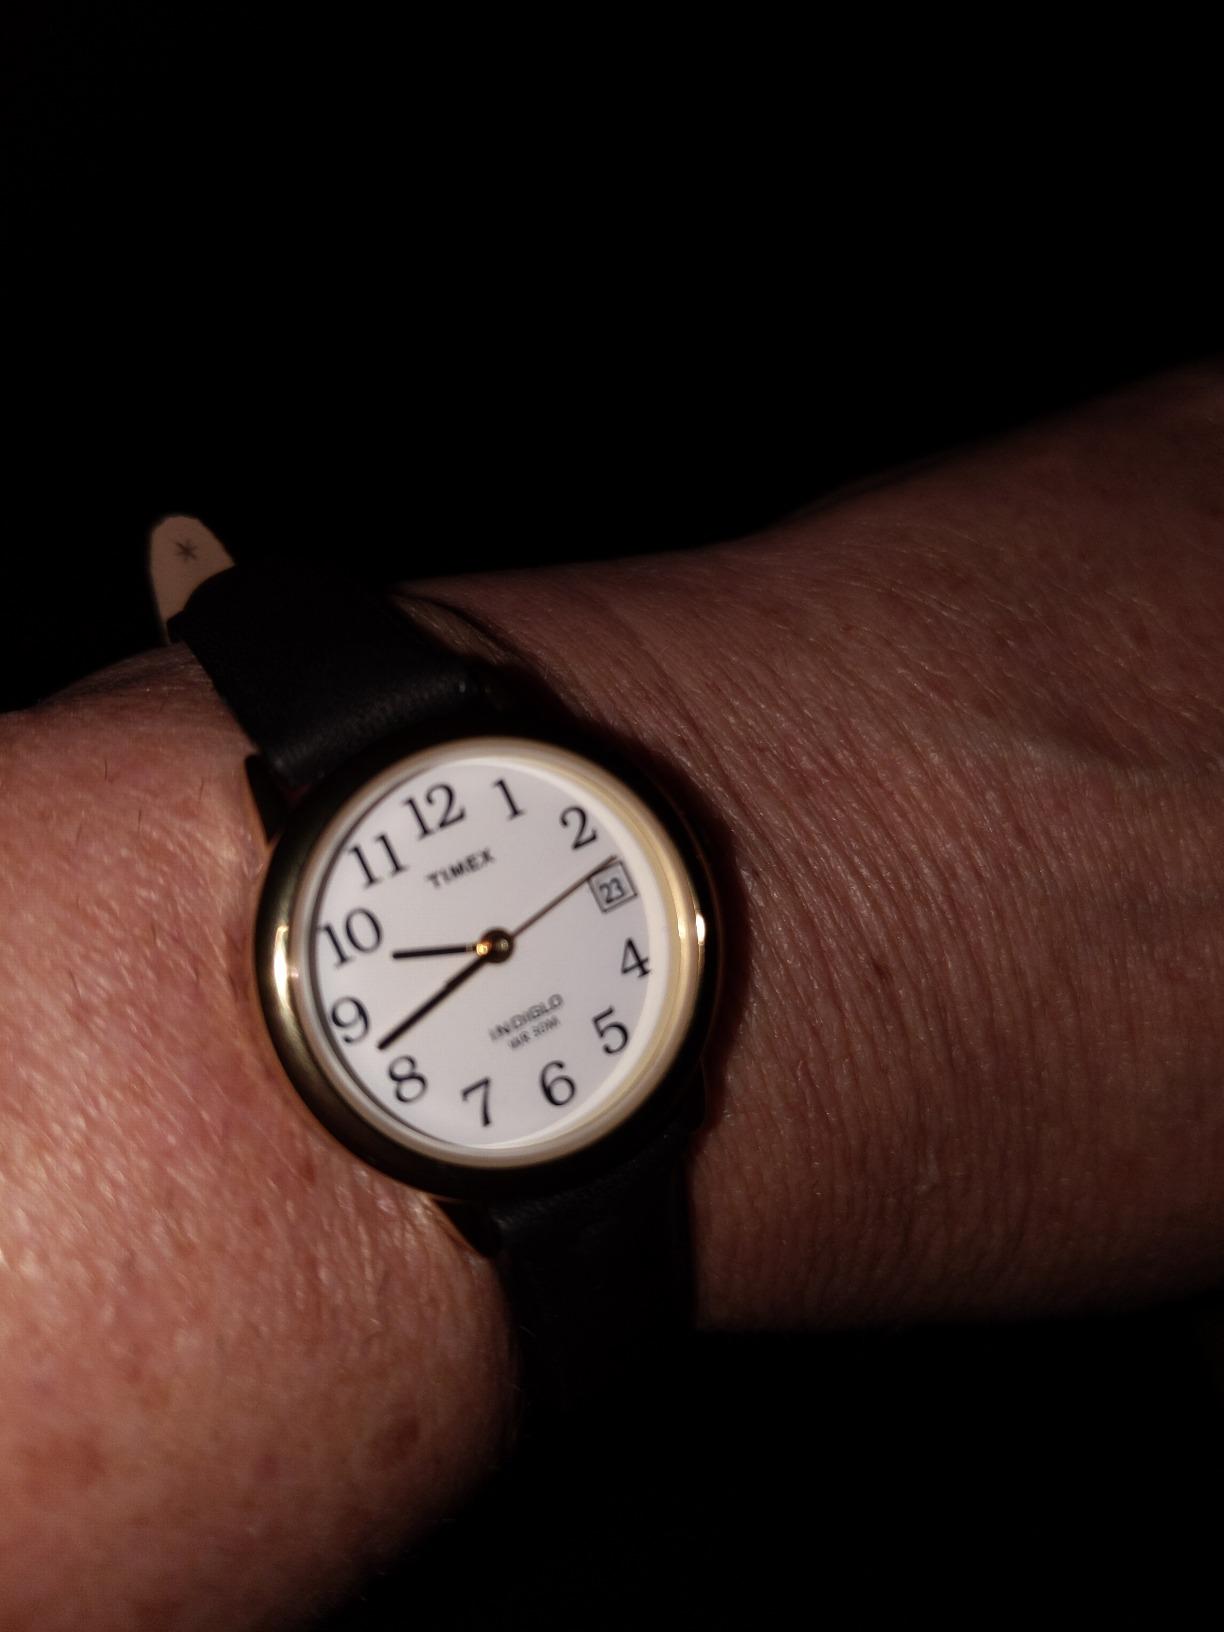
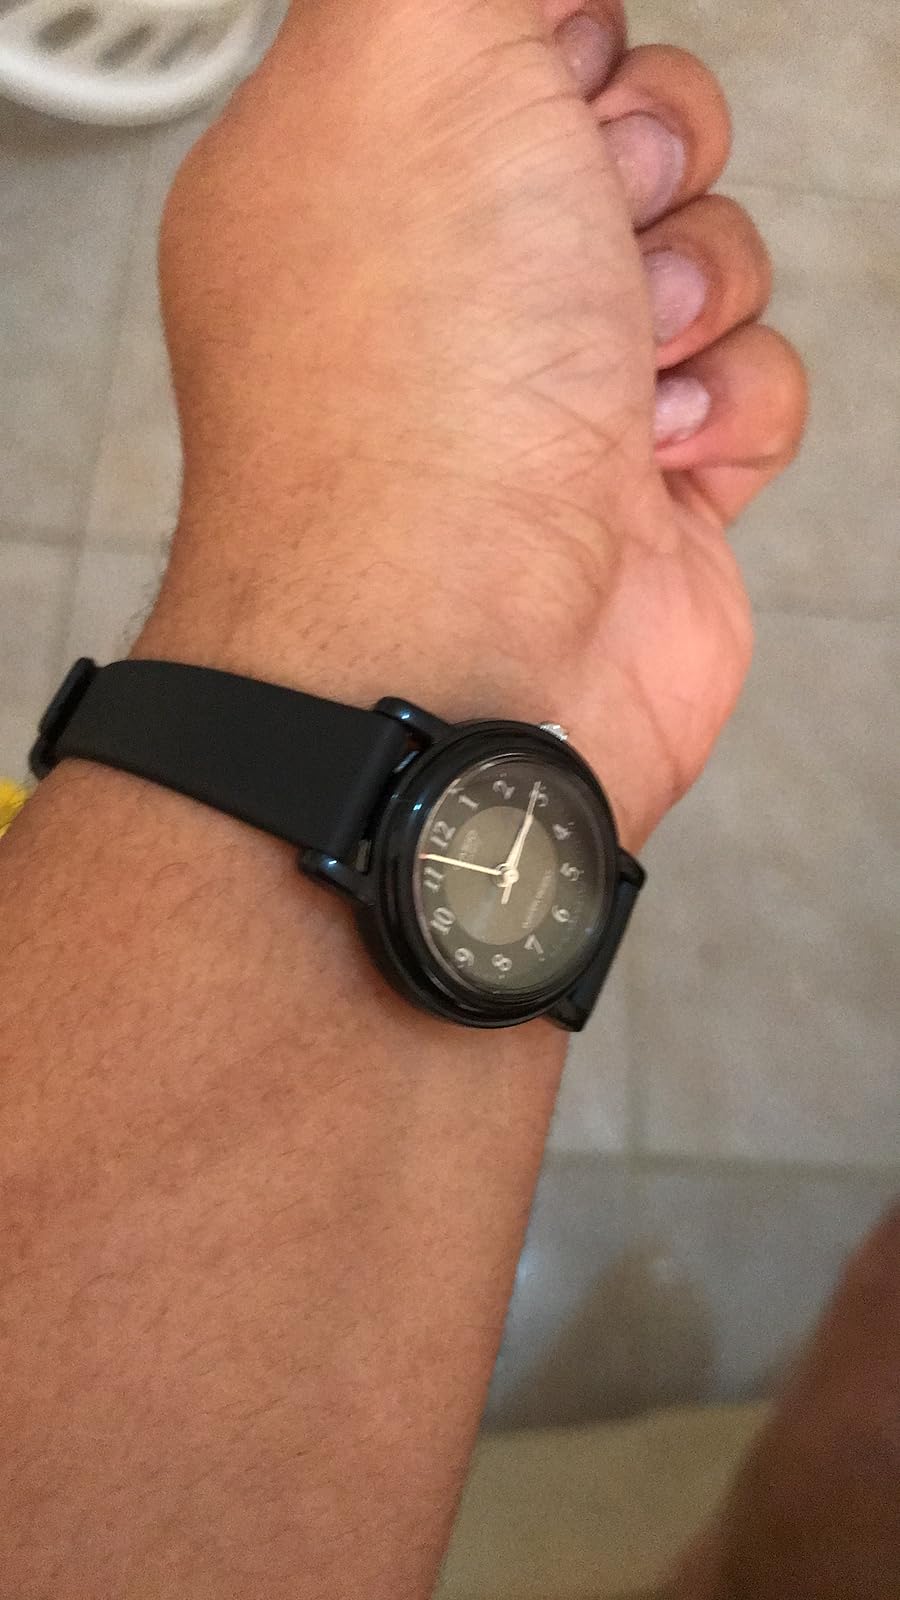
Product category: accessories_watch
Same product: no